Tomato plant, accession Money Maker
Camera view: bottom (45 deg); turntable rotation: 330 degrees
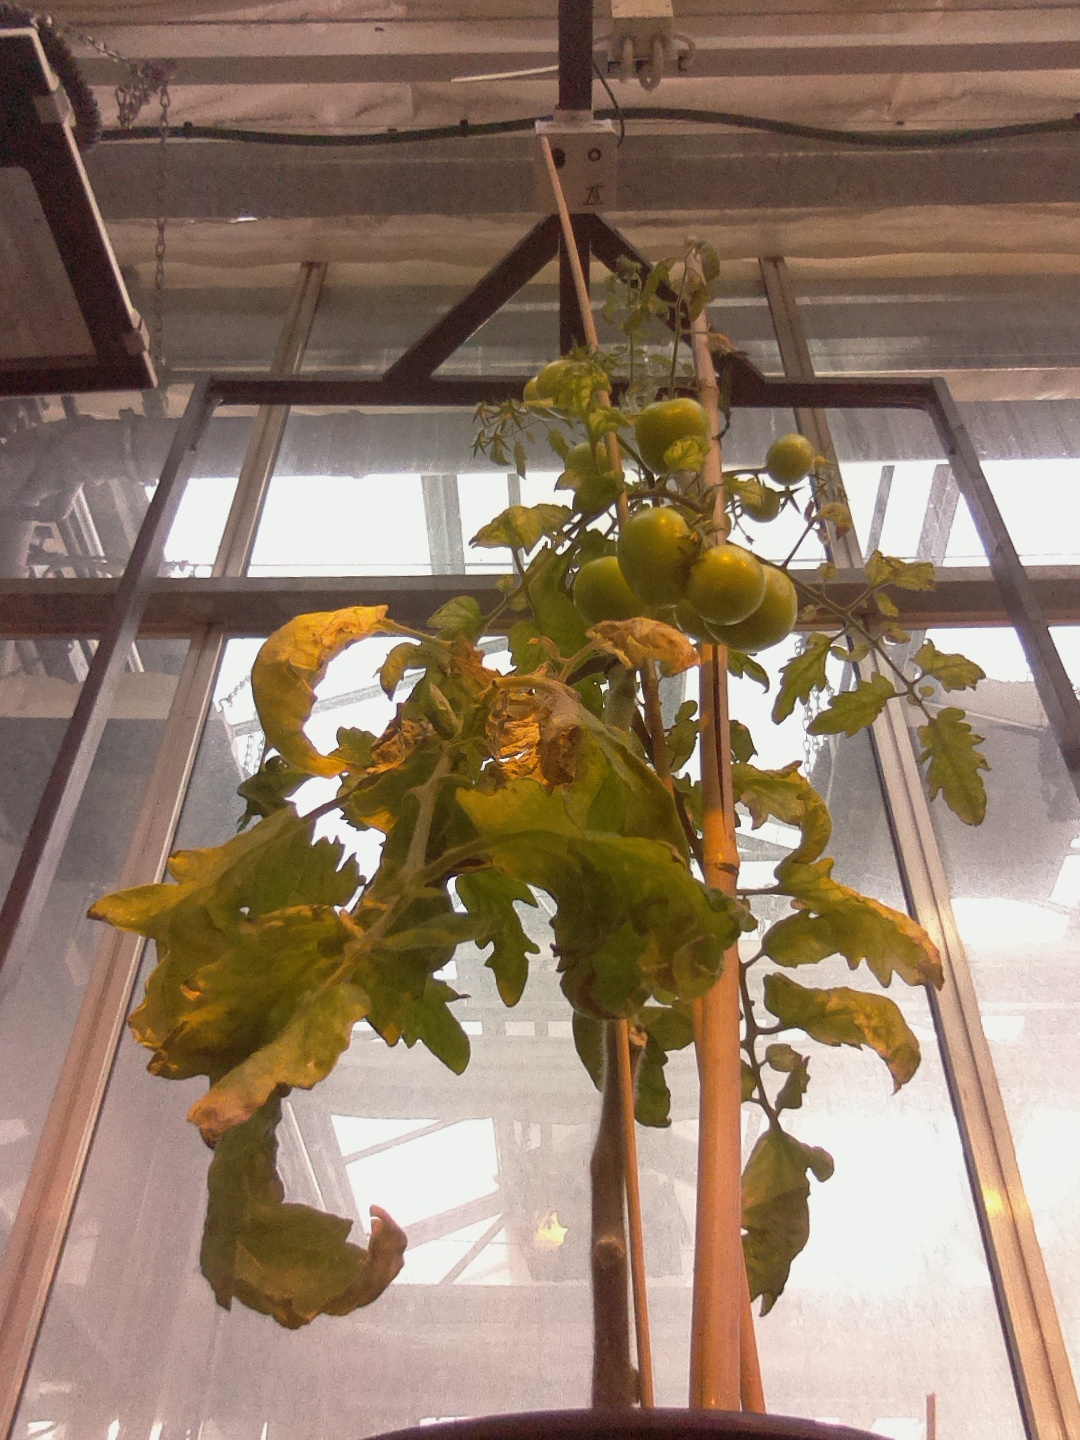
BBCH growth stage 76: 60%-70% of final fruit size